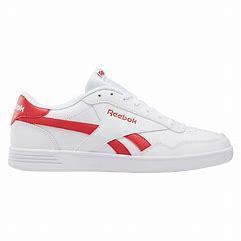
Brand: Reebok
Model: Royal Techque T